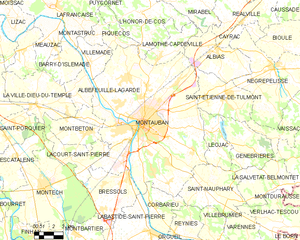
Carte des communes françaises Montauban
Montauban est une commune française du Quercy, chef-lieu du département de Tarn-et-Garonne en région Occitanie.